Frank Worsley

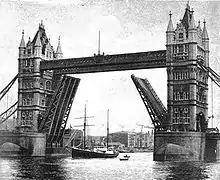
"Quest" passing through Tower Bridge, London

Shortly after the start of the voyage, the "James Caird", which, in addition to Shackleton and Worsley, also carried McNish, sailors John Vincent and Timothy McCarthy, as well as the experienced Tom Crean, encountered the ice but Worsley found a way through and into the open ocean. The crew set up two watches for the journey, which eventually took 16 days in heavy seas to reach South Georgia. For most of the voyage, the weather was so stormy and overcast Worsley was unable to take more than a few sightings with his sextant. He described one sighting as "...cuddling the mast with one arm and swinging fore and aft round the mast, sextant and all..." and he would "...catch the sun when the boat leaped her highest on the crest of a sea...". At times the sea conditions were so rough he was braced by the other crew members when taking his sightings. On occasion, the temperature was bitter and each man would spend one-minute shifts chipping away ice that coated the top surfaces of the "James Caird", affecting its buoyancy. The heavy seas meant there was considerable risk that a man could go overboard.